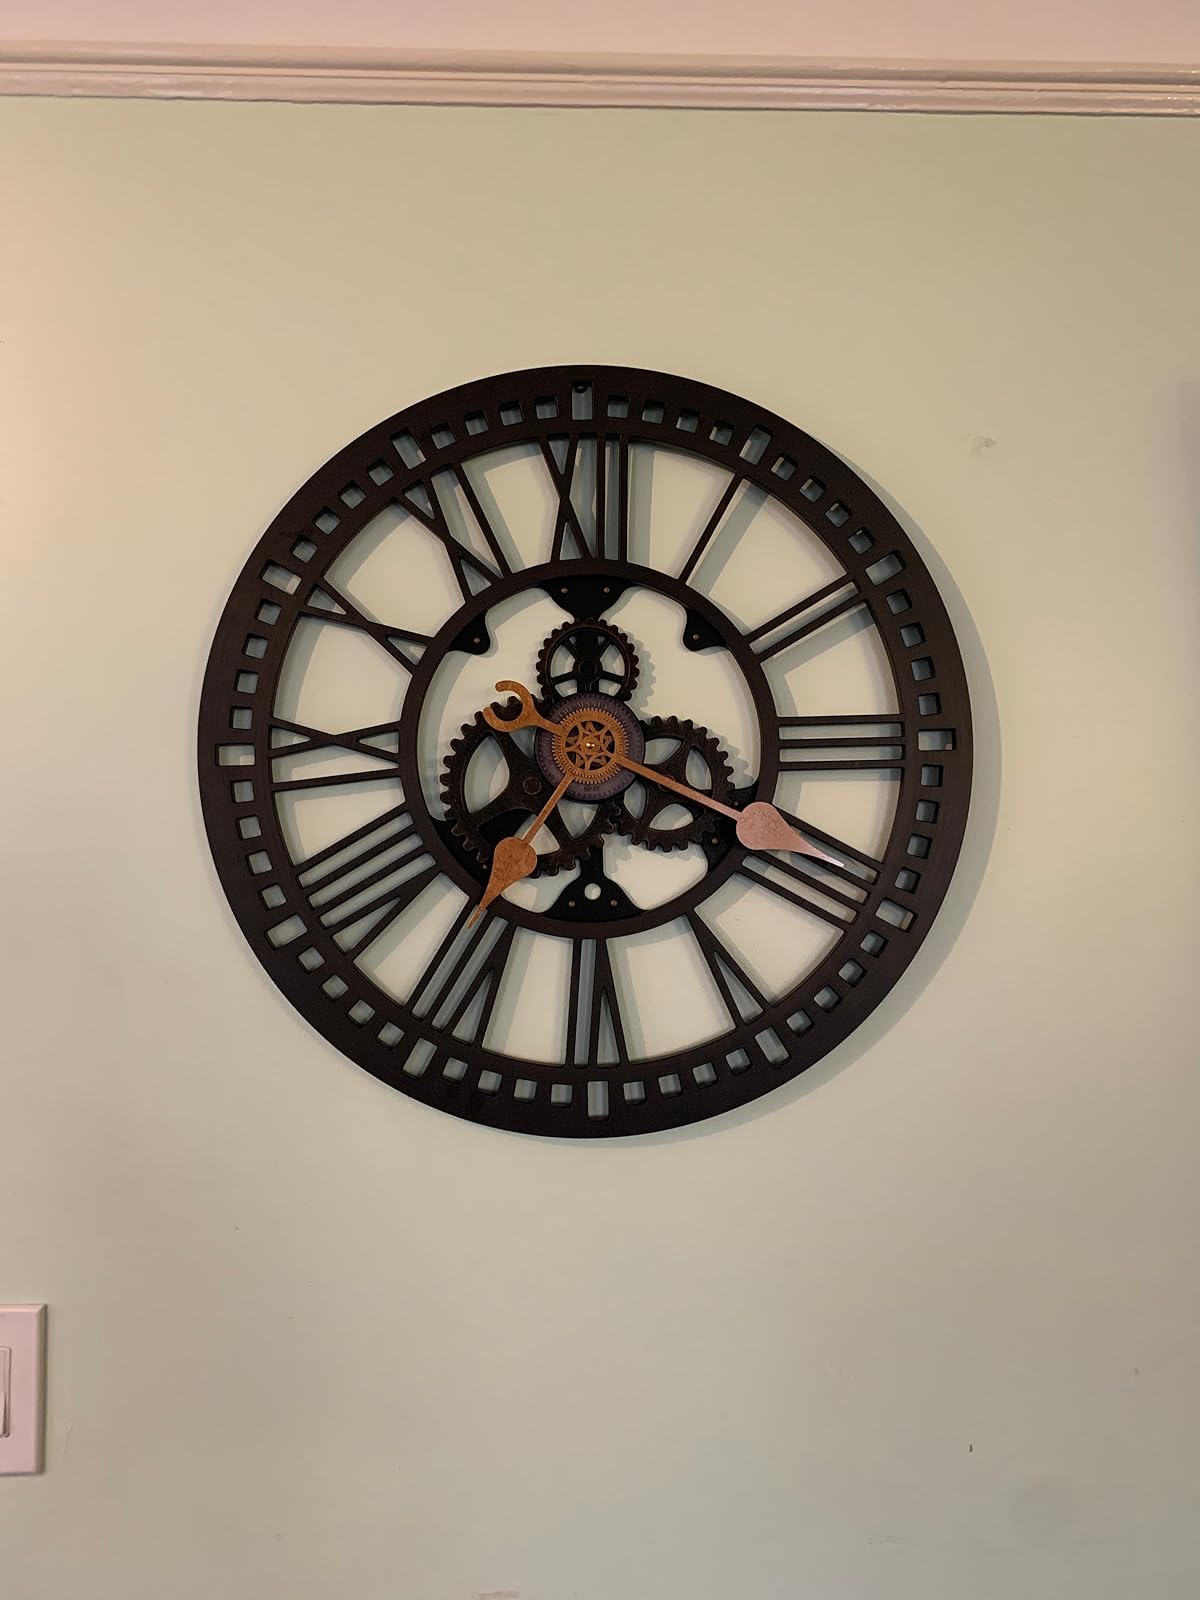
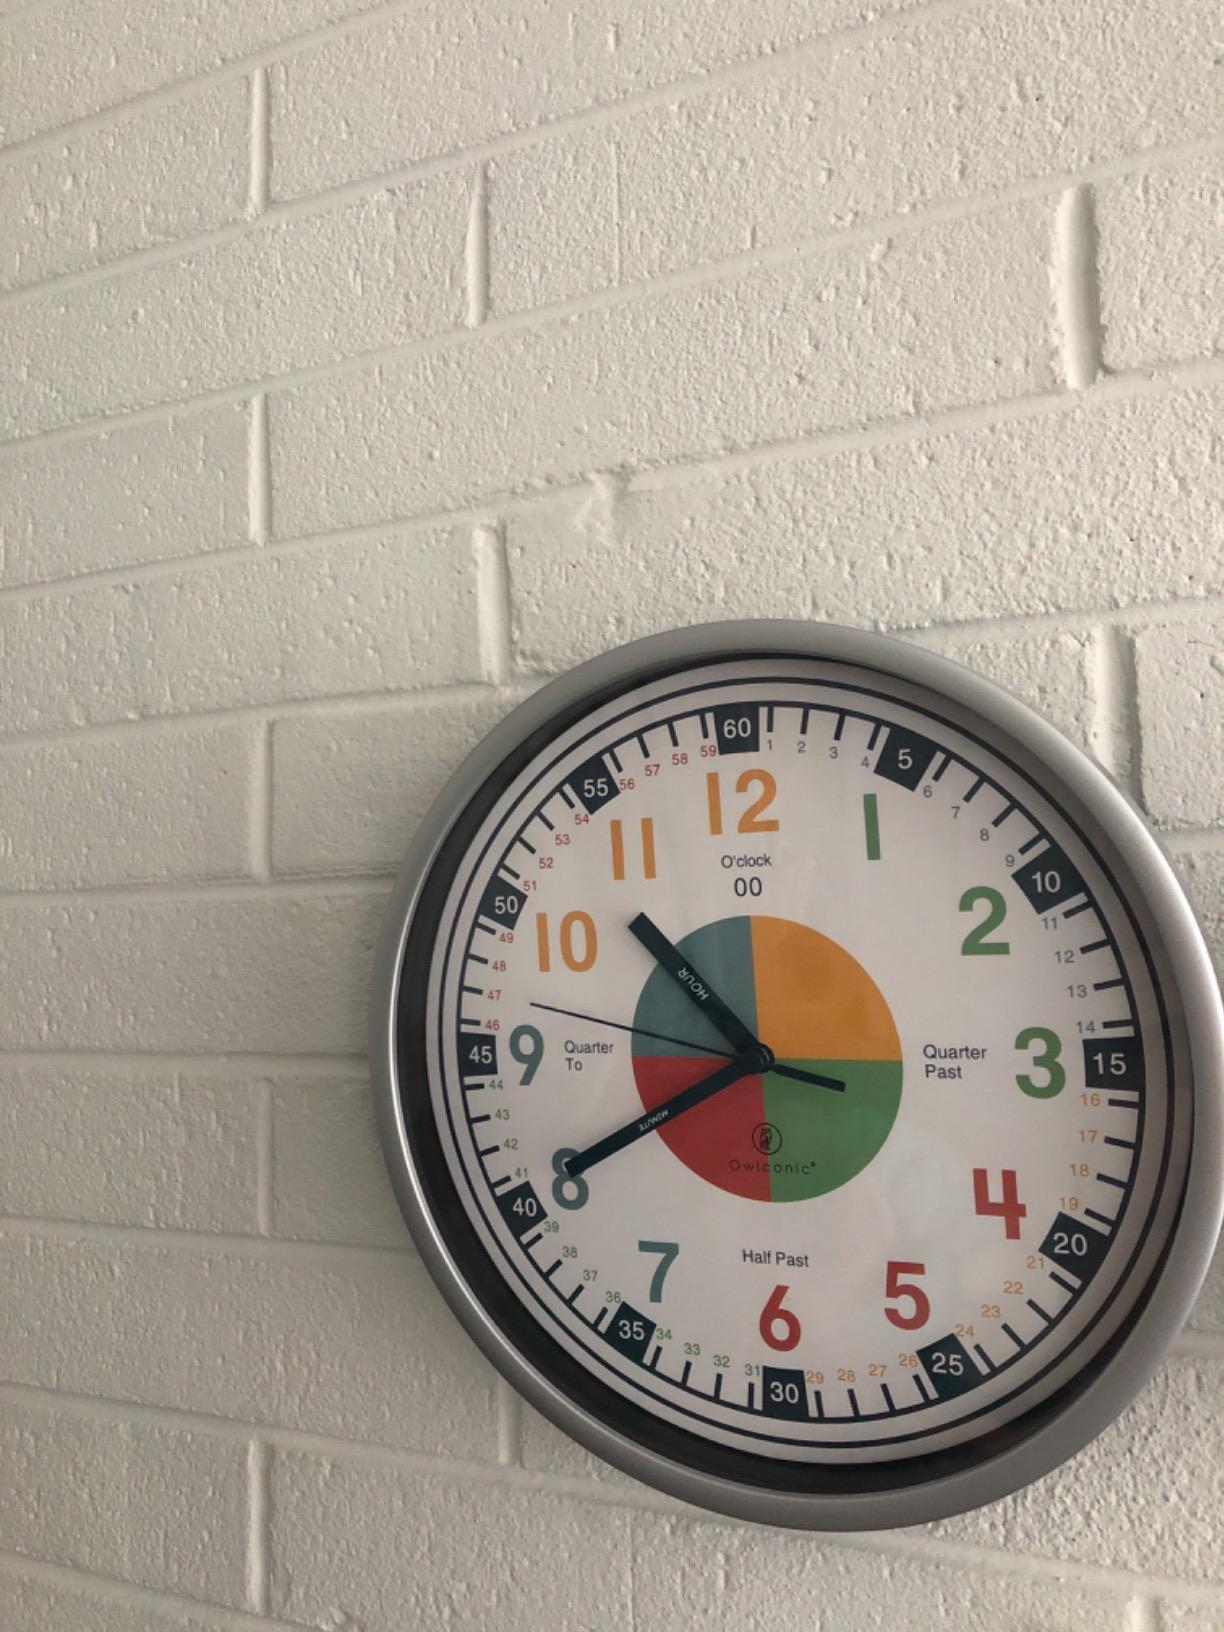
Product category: clock
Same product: no